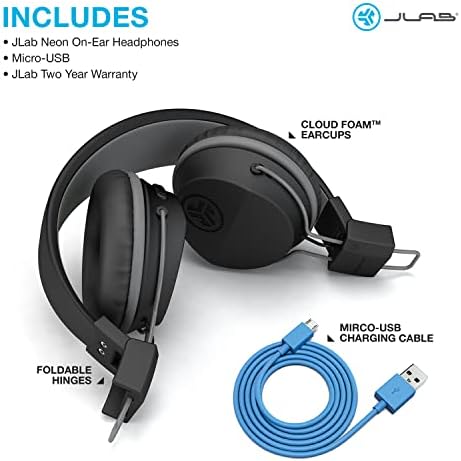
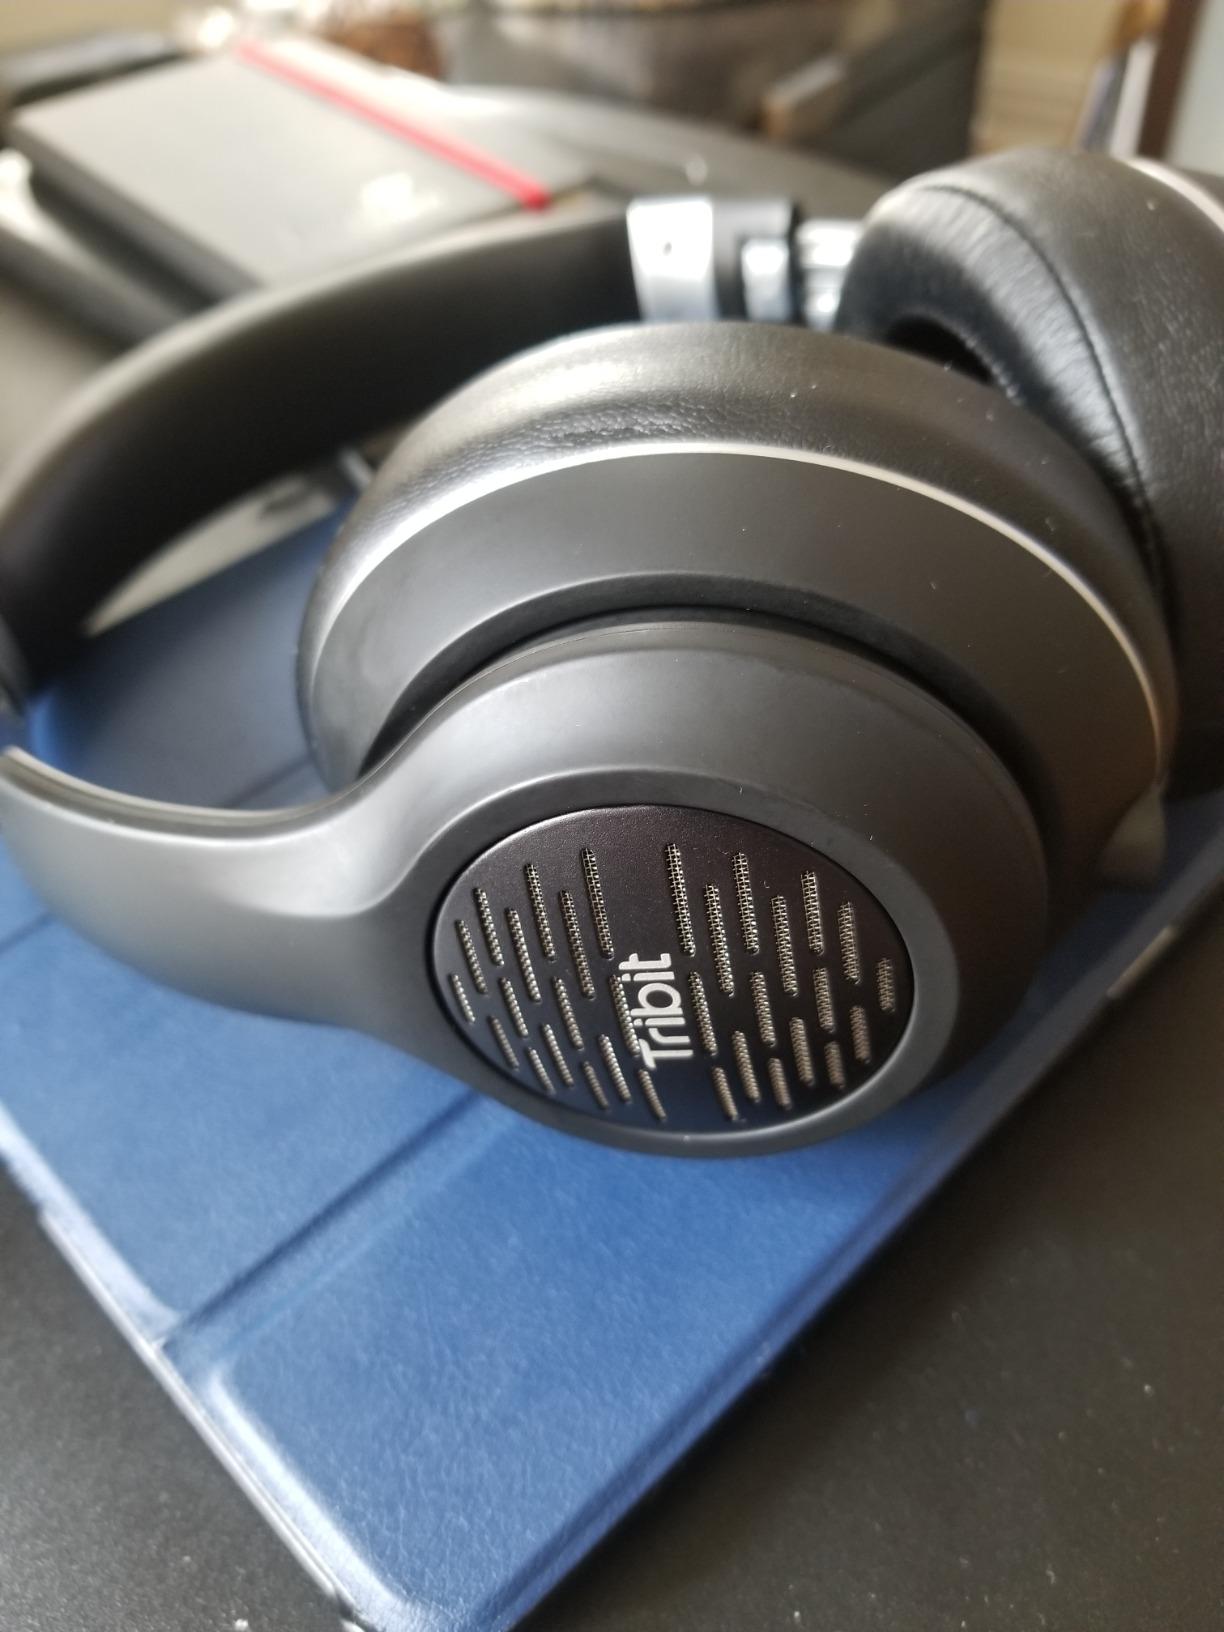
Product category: headphones
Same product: no